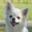
Label: dog